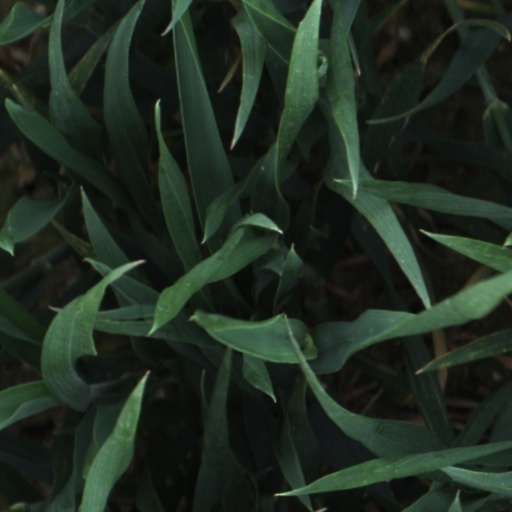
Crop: wheat